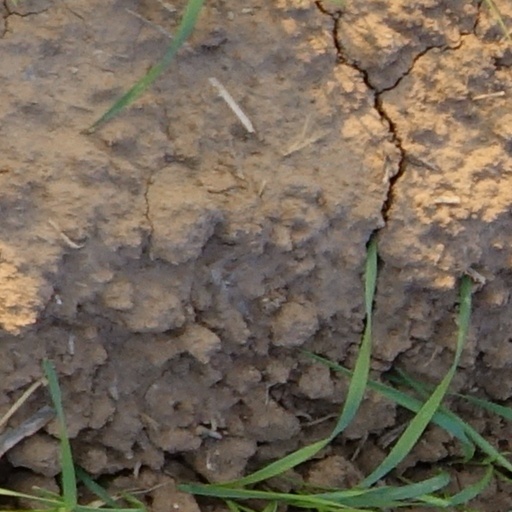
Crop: wheat